Ishq Gumshuda

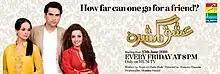
poster of "Ishq Gumshuda" released by Hum TV

Ishq Gumshuda is an Urdu language Pakistani telenovela which was first broadcast in Pakistan in 2010 by Hum TV, premiering on 25 June 2010. Directed by Haissam Hussain and written by Noor-ul-Hada Shah, "Ishq Gumshuda", which ended its run after telecasting 17 episodes, has been produced by Momina Duraid.